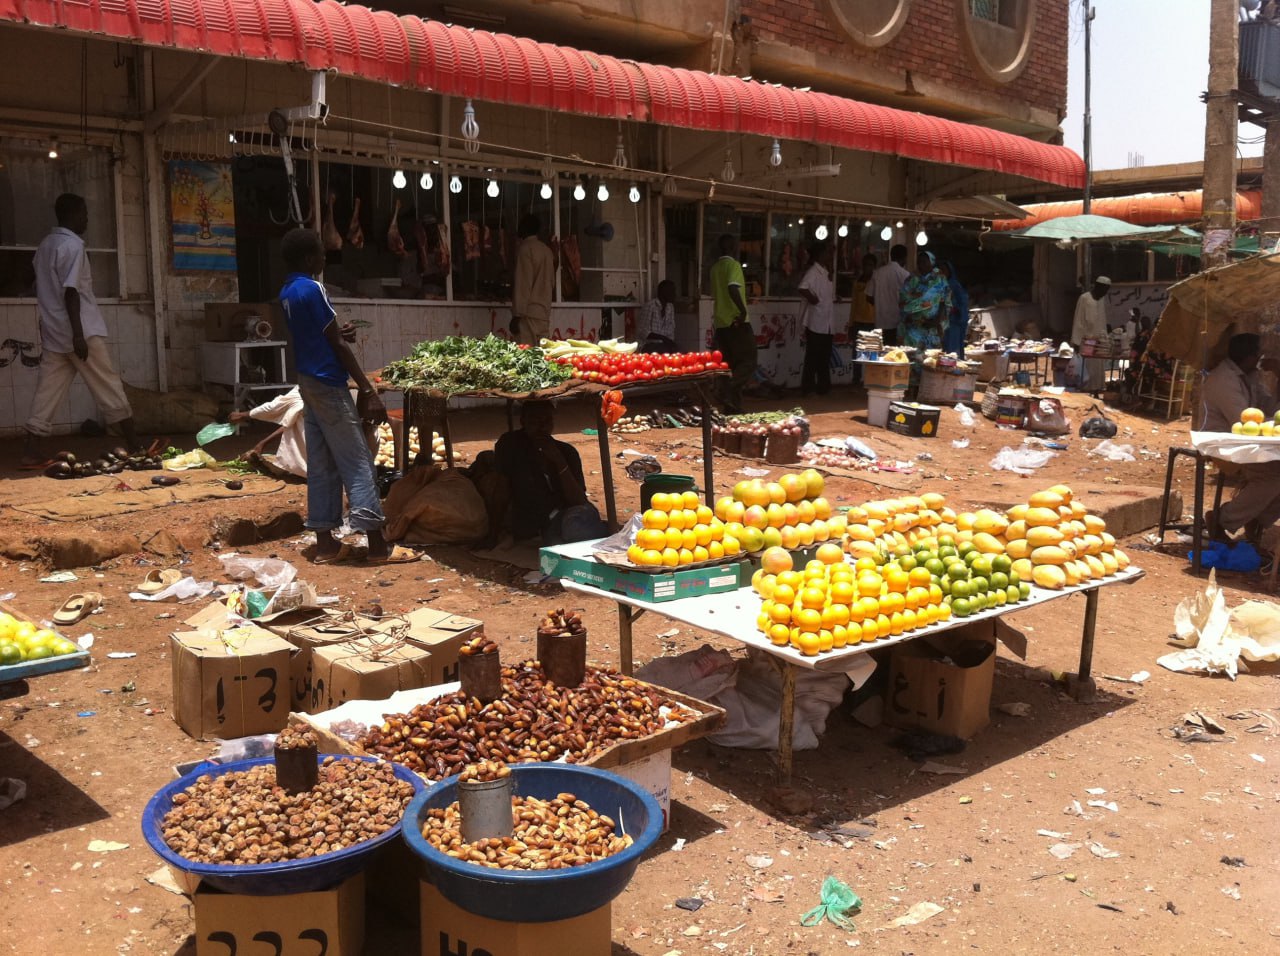
الوصف بالفصحى: طاولات تعرض الخضروات والفواكه، وبجانبها التمر الموضوعة في أوعية معدنية
الوصف بالعامية السودانية: طرابيز بتاعت خدار وفواكه وجمبها بلح مختوت في طشاتة
التصنيف: Marketplaces